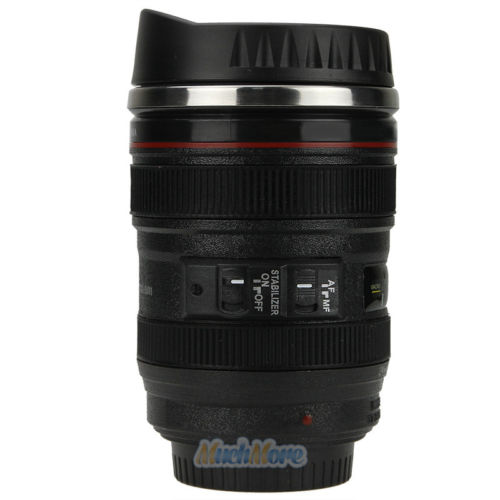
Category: mug